Trinity Church, Kristianstad

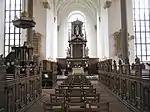
Nave and chancel.

Designed by the Flemish-Danish architect, Lorenz van Steenwinckel, the grand building is widely considered by many to be Scandinavia's finest Renaissance church. Its extensive nave is able to accommodate congregations of up to 1,400. Like many Danish churches of the times, it is built of red brick. But this church is decorated with many sandstone statues and ornaments, including several monograms of Christian IV, testifying to his involvement.